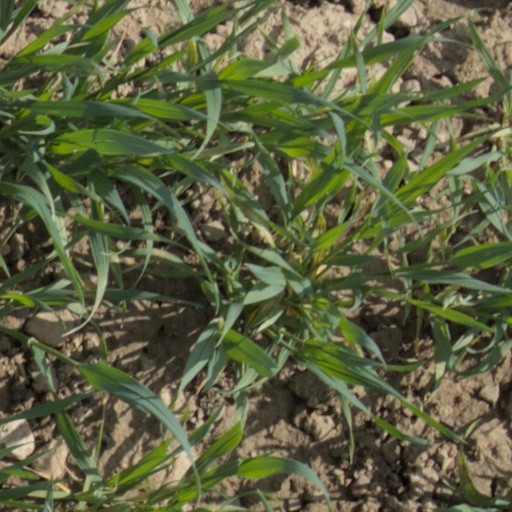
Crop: wheat